Wellington High School, New Zealand

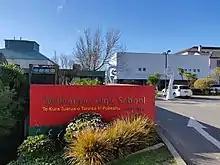
The entrance to Wellington High School

In 2004, the school made the national headlines when students campaigned for the eviction of the Wellington branch of the Destiny Church, which was using the school hall for its services, with over 50% of enrolled students signing their names to a petition.